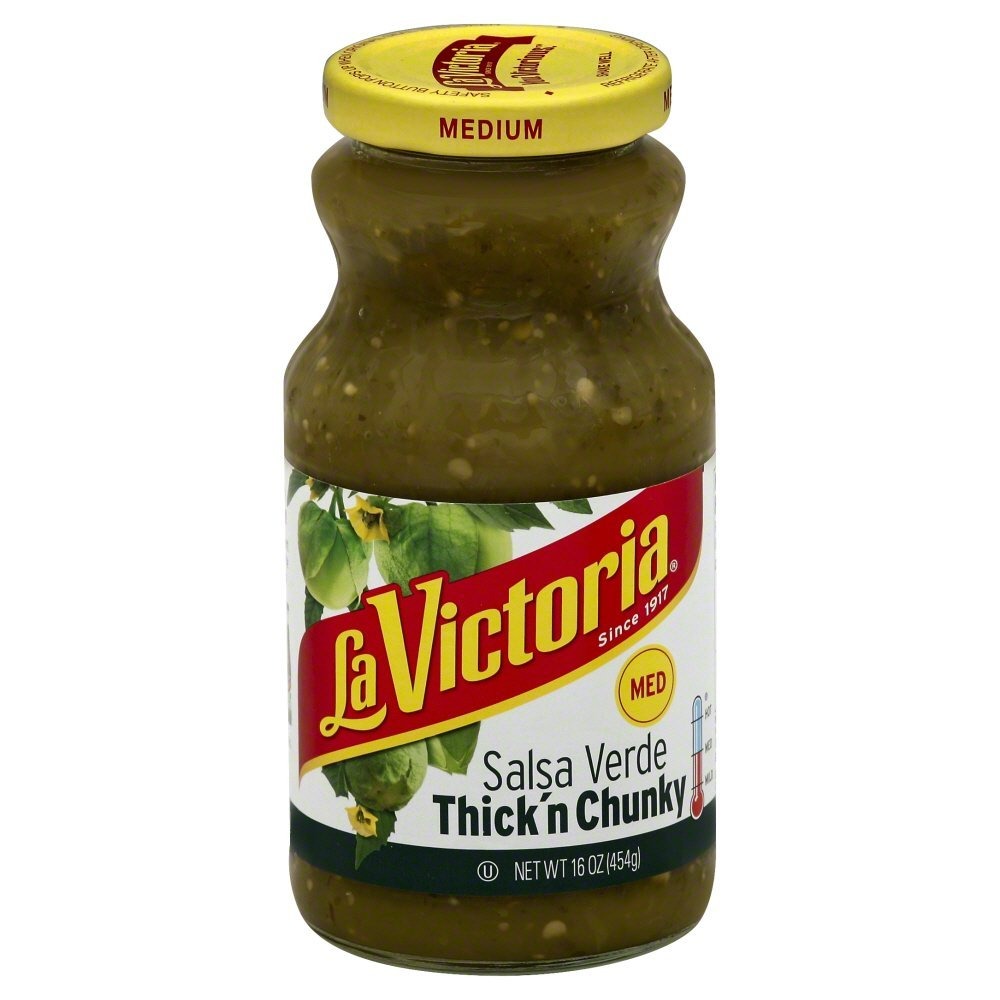
Item Name: La Victoria Thick'n Chunky Salsa Verde, Medium, 16-Ounce (Pack of 12)
Value: 12.0
Unit: Count

Price: 6.74